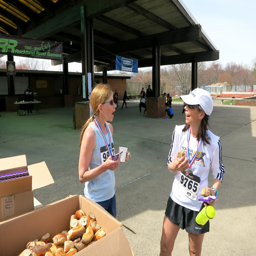
sharing a laugh after the race